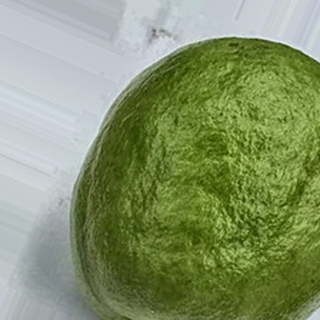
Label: healthy_guava